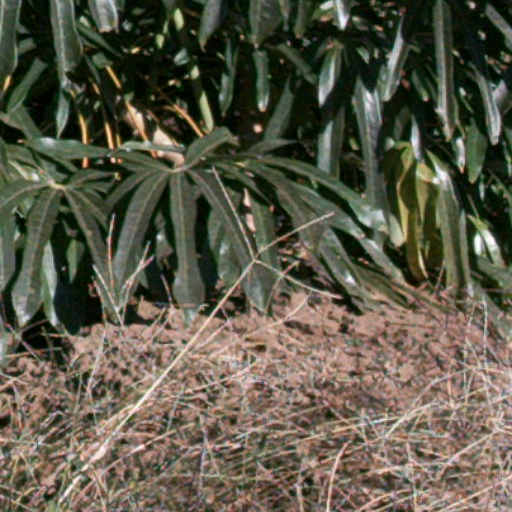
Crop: cassava